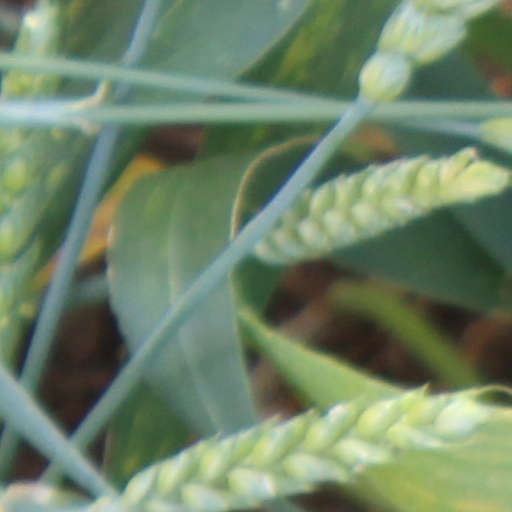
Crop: wheat